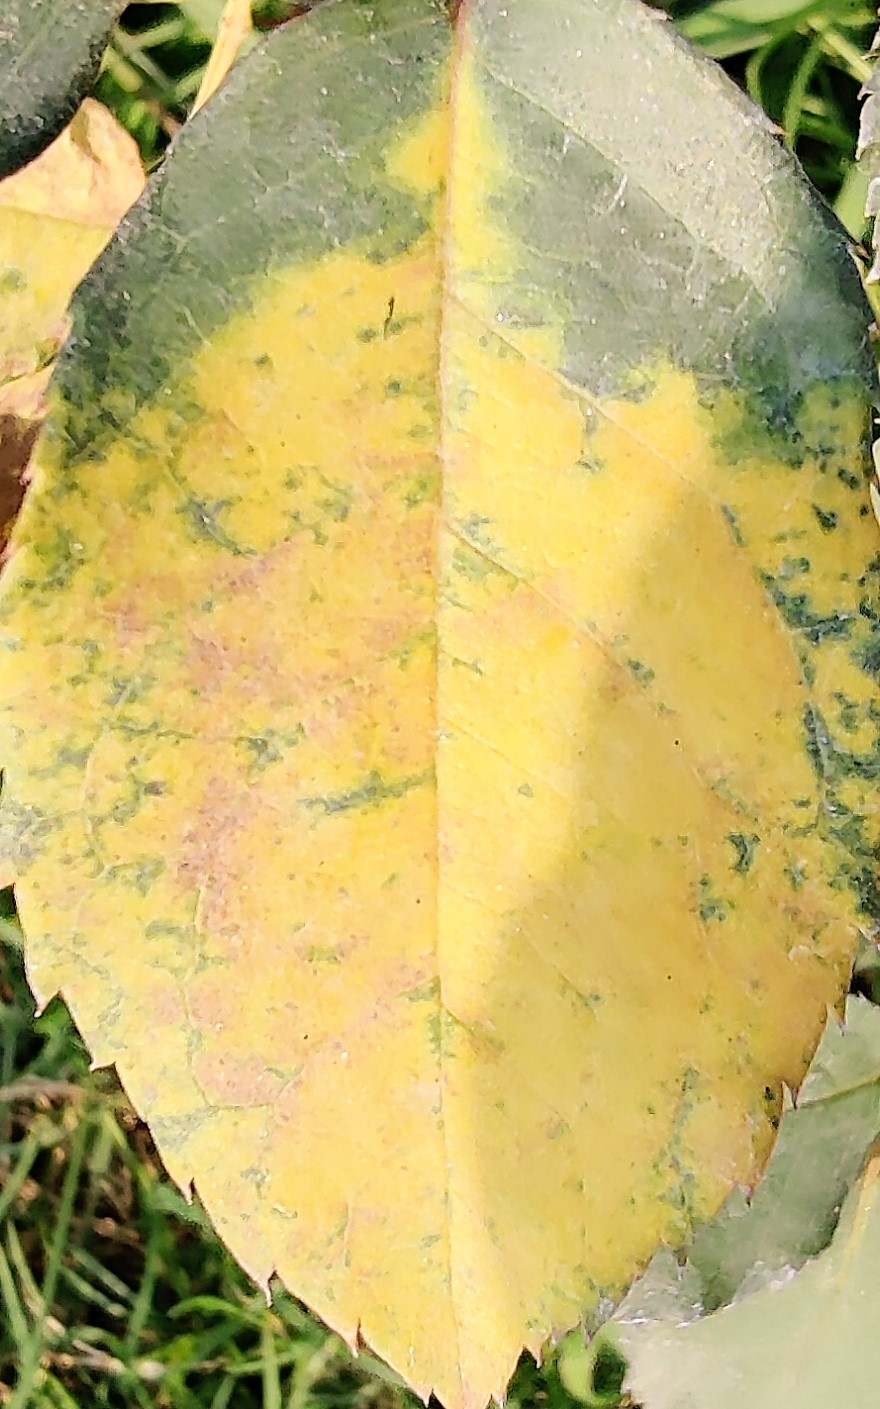
Label: Downy Mildew